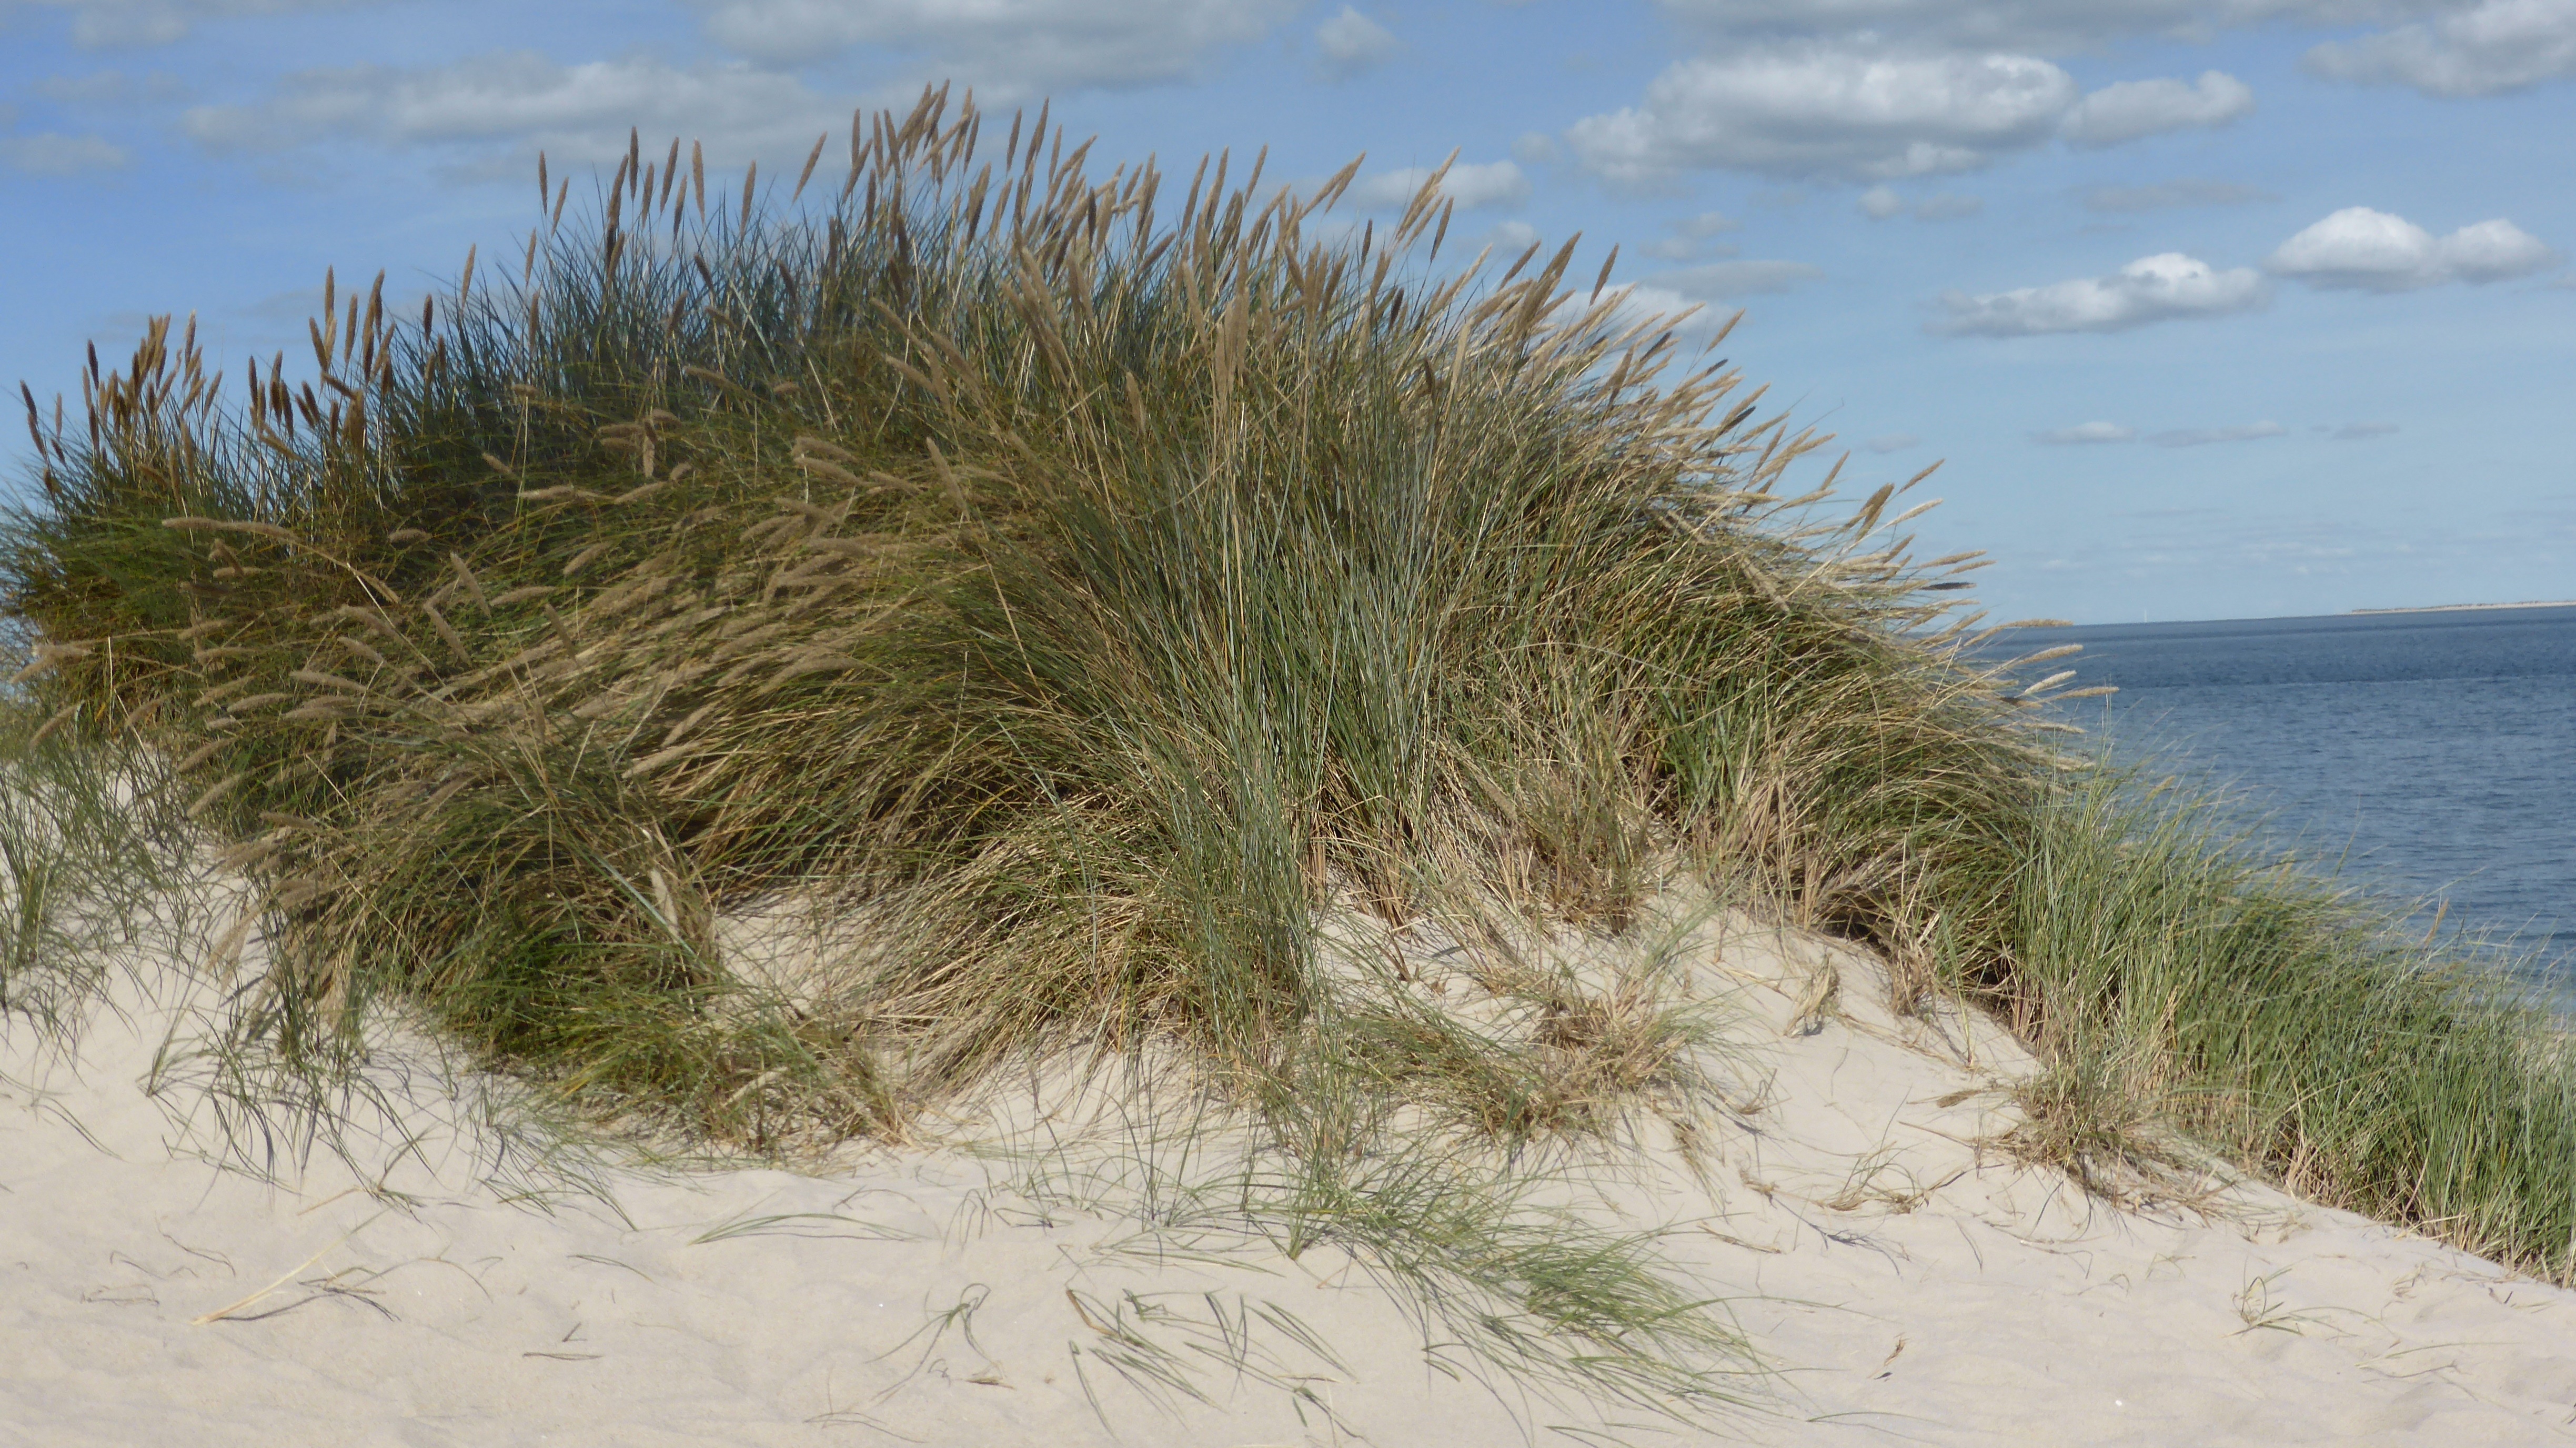
beach, coast, tree, grass, sand, plant, dune, wind, material, habitat, ecosystem, recovery, sand beach, dune grass, natural environment, aeolian landform, grass family, phragmites